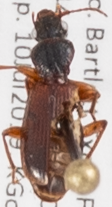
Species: Cymindis neglecta
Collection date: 2019-07-10
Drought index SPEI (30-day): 0.334
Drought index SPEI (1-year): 1.28
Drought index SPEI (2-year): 0.664